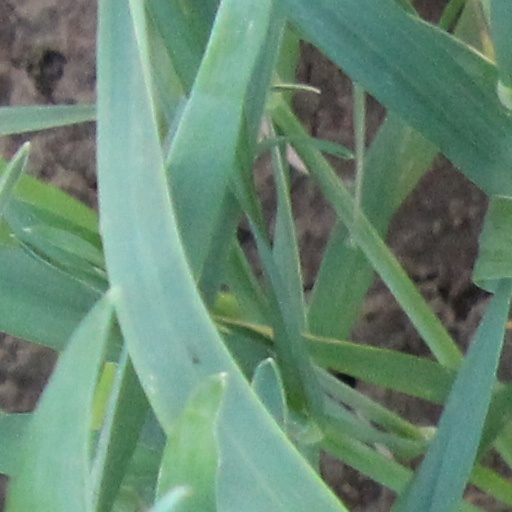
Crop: wheat